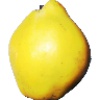
Label: Quince 1